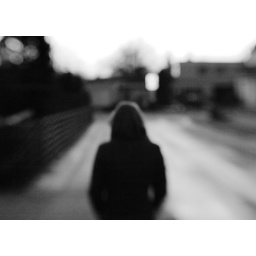
Another version of this in black and white with some of Gilles' ideas posted at the original version